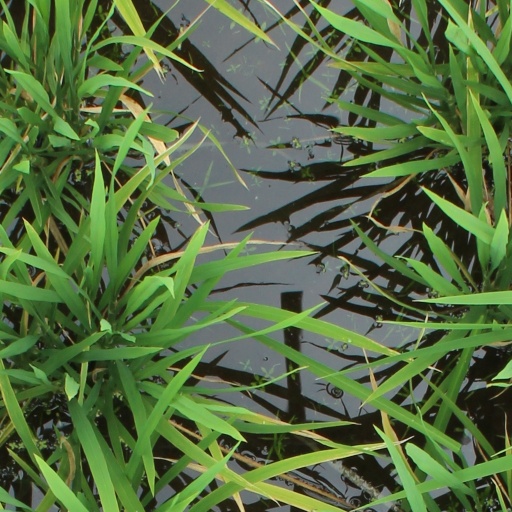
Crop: rice